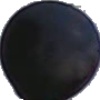
Label: Grape Blue 1